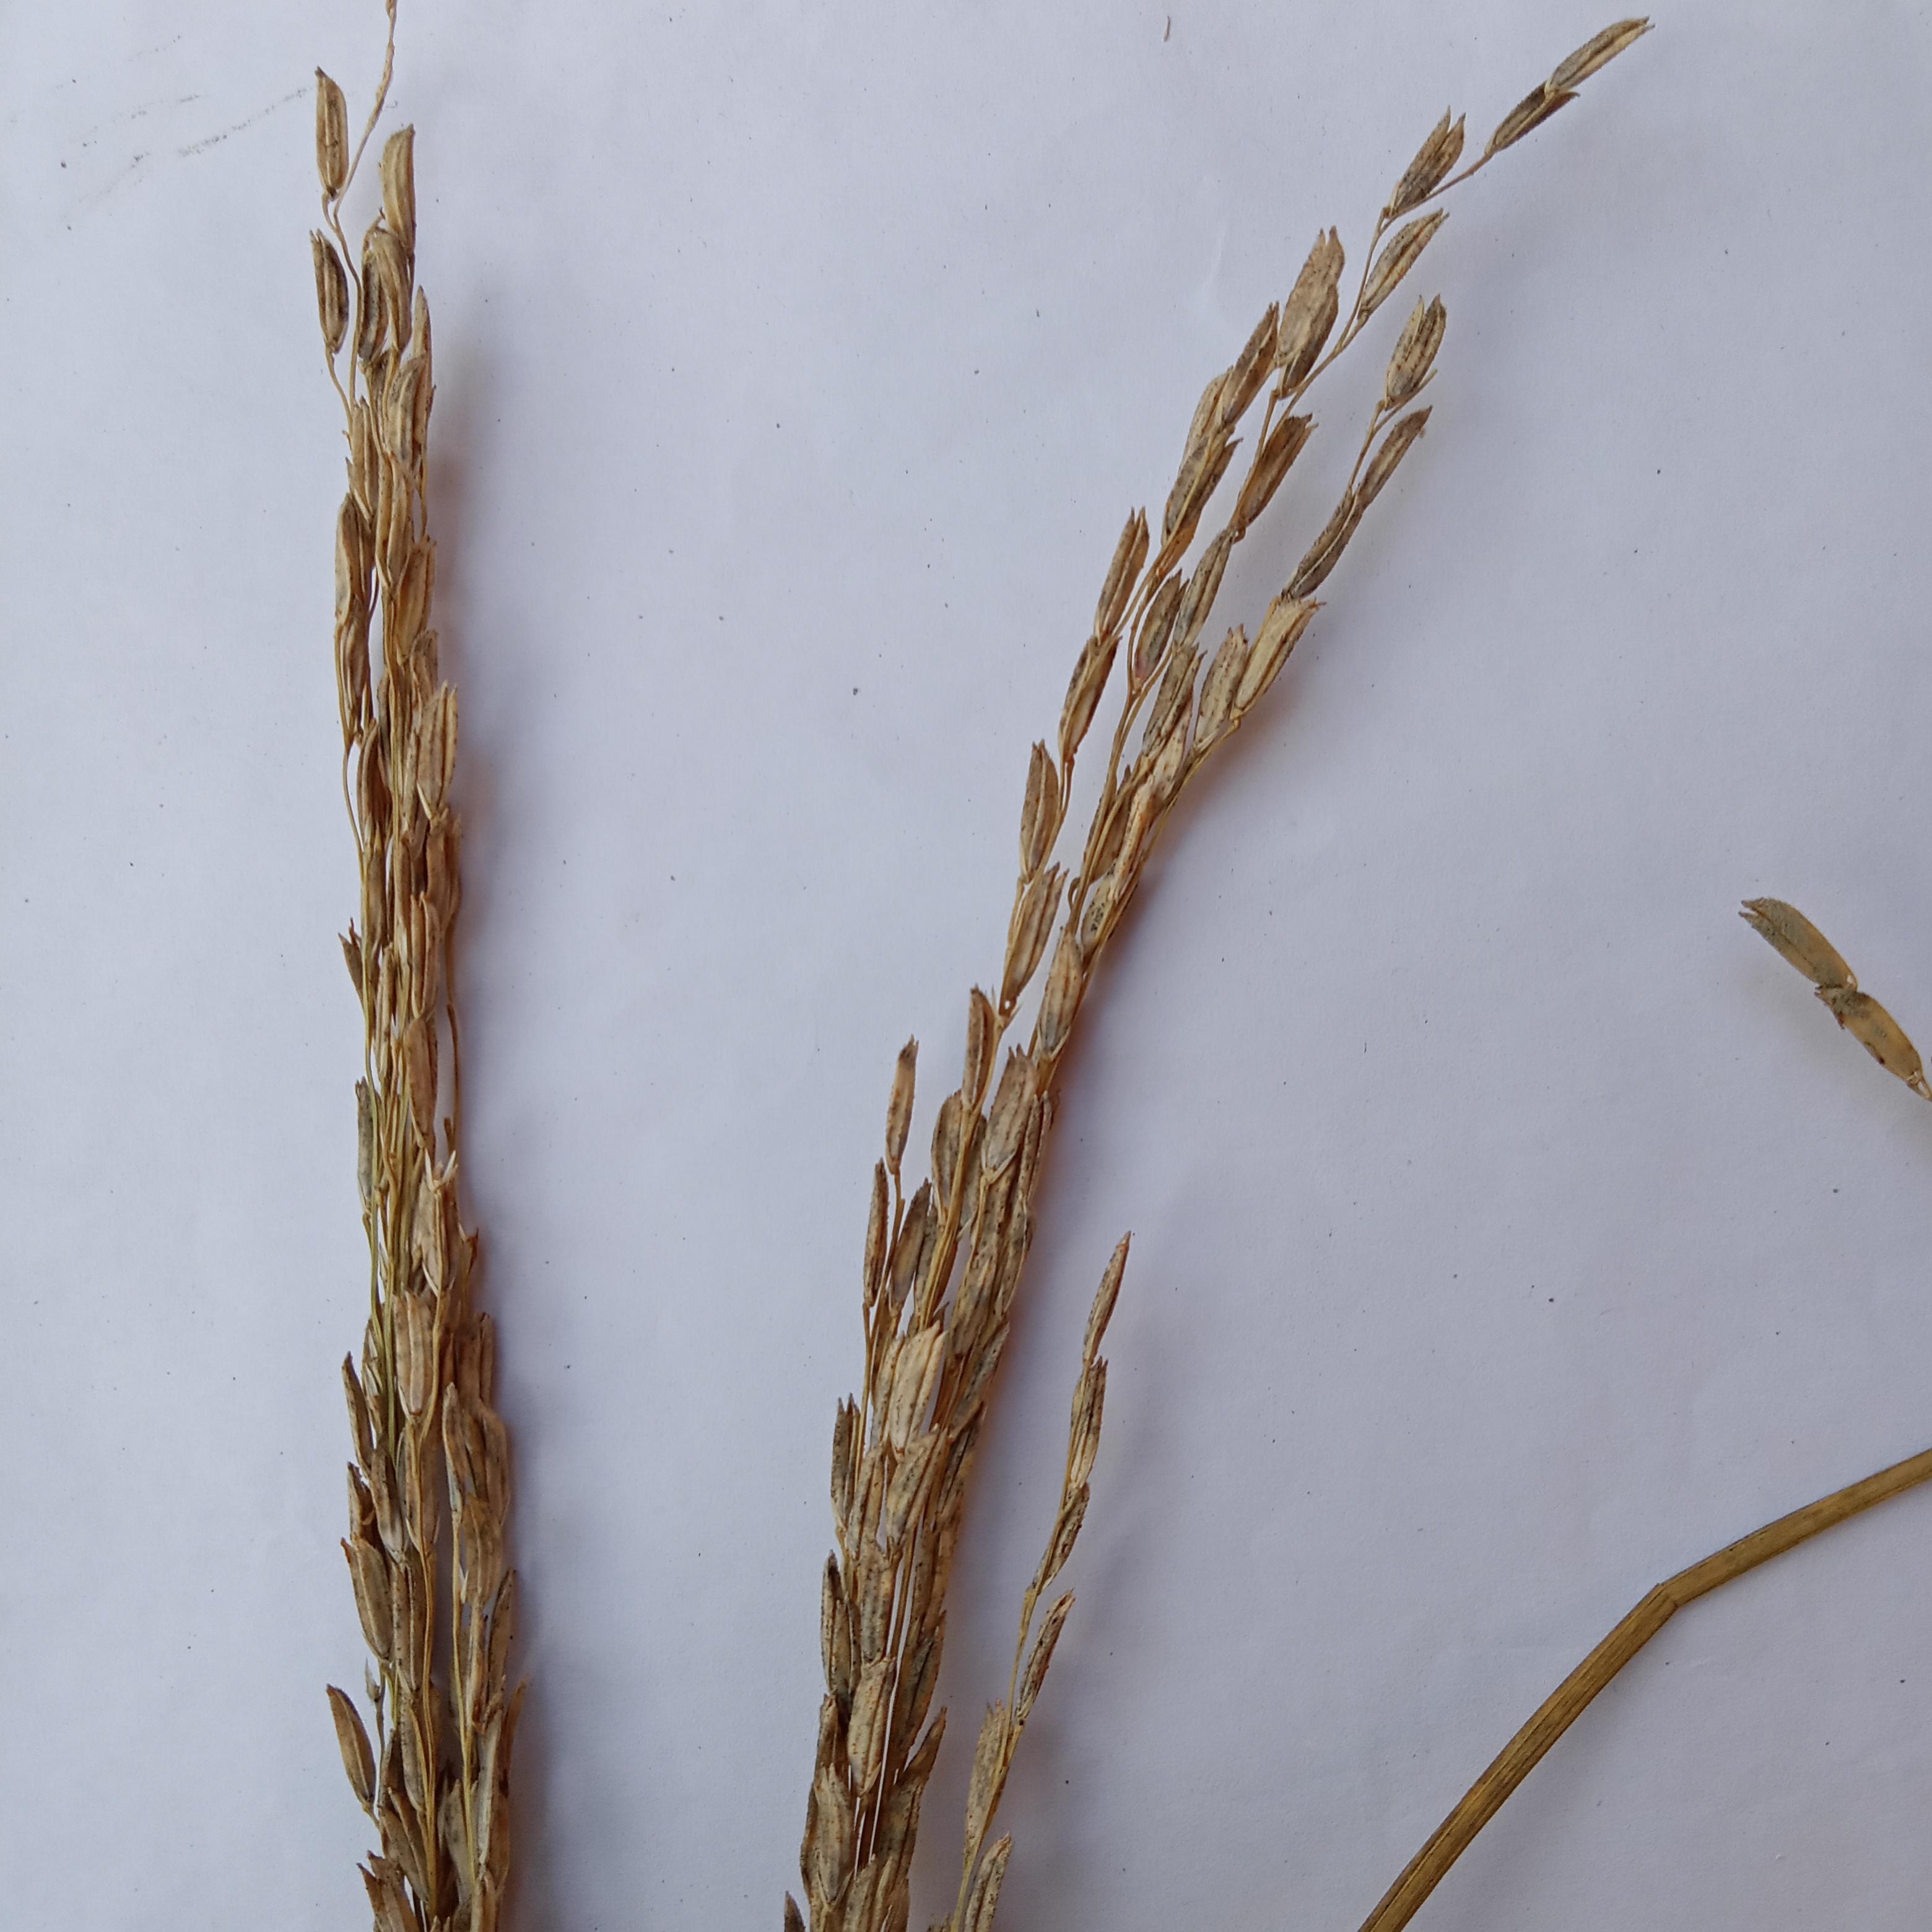
Label: Rice___Neck_Blast